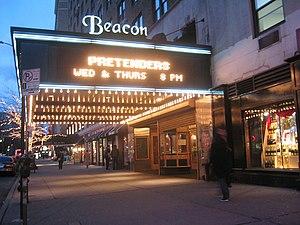
Le Beacon Theatre, aussi connu comme le Beacon Theater and Hotel, est un théâtre new-yorkais historique de Broadway. Il est situé au 2124 Broadway entre la 74ᵉ et la 75ᵉ rue, dans le quartier de théatres dans le Upper West Side de Manhattan.